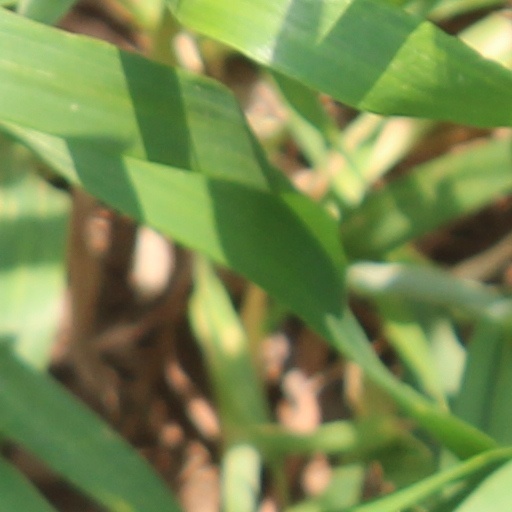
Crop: wheat